7th Special Operations Squadron

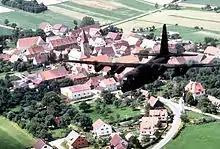
7th SOS MC-130 flying over a village in Germany

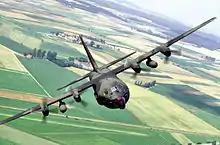
Lockheed MC-130 Combat Talon in flight

The 7th Special Operations Squadron is an active flying unit of the United States Air Force. It is a component of the 752d Special Operations Group (752 SOG), United States Special Operations Command, and is currently based at Royal Air Force Station Mildenhall in Suffolk, UK. From their base at RAF Mildenhall, the 7th Special Operations Squadron is able to deploy or extract troops from hostile, sensitive, or otherwise undesirable locations.